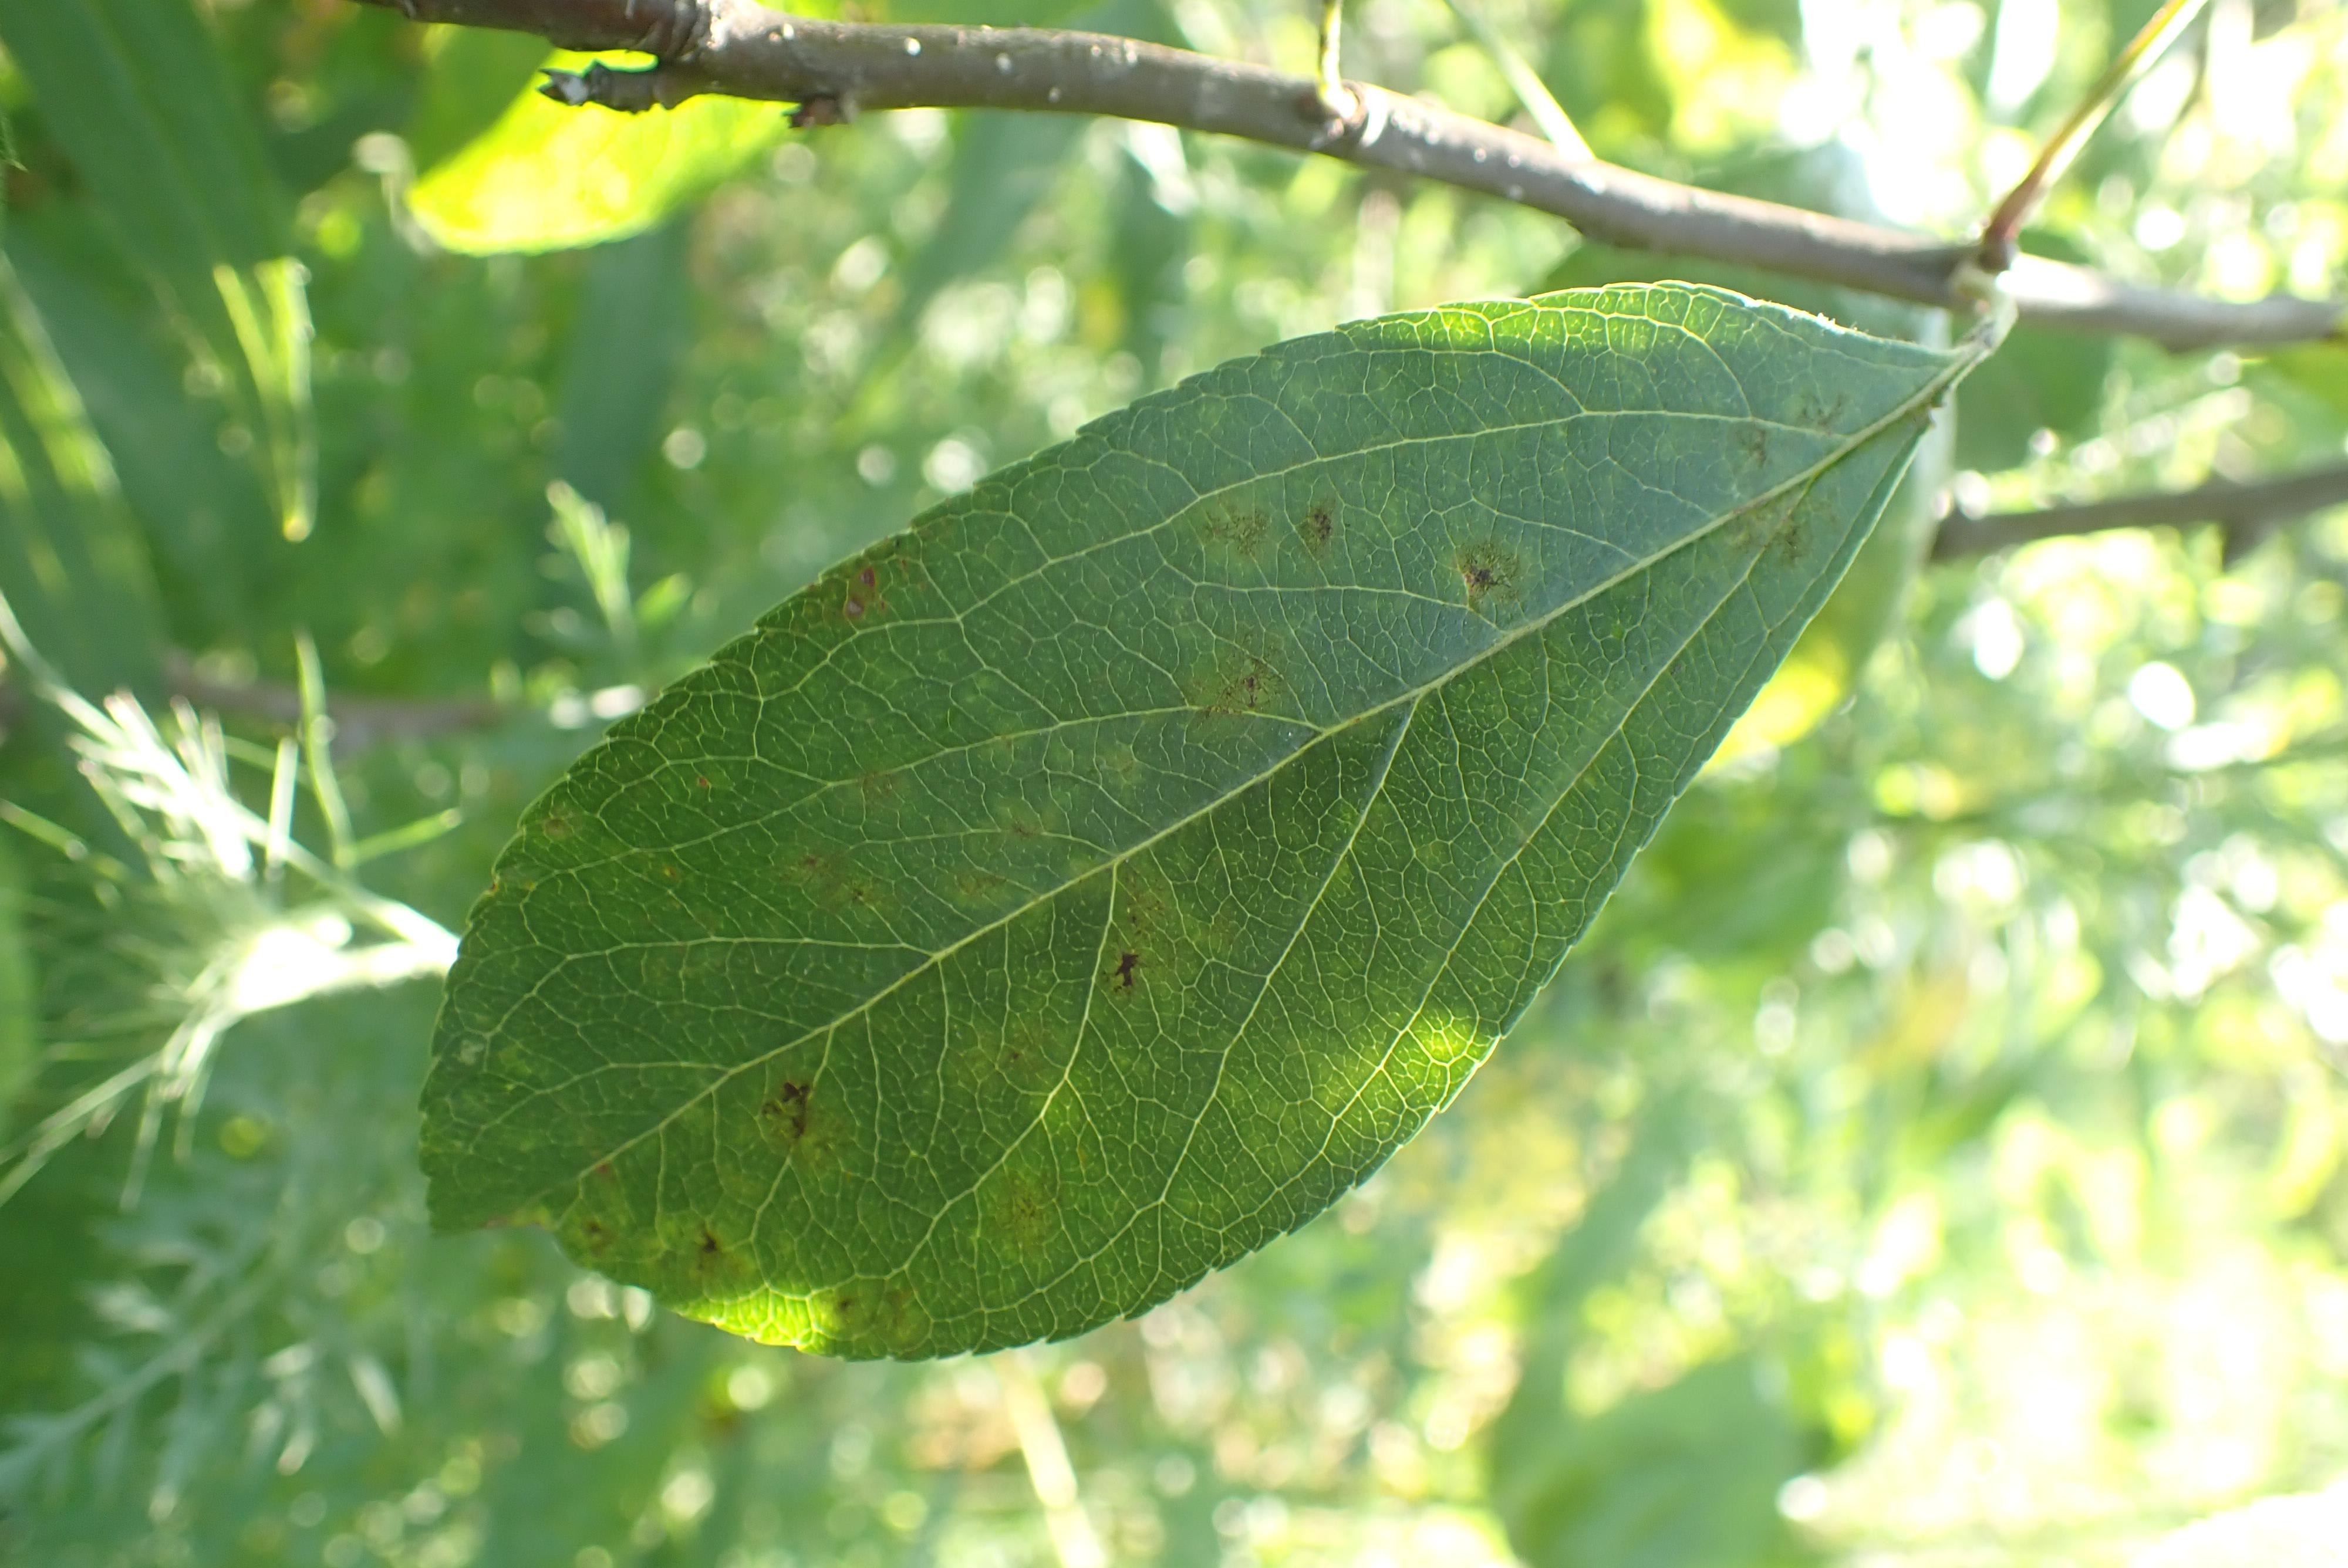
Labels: scab